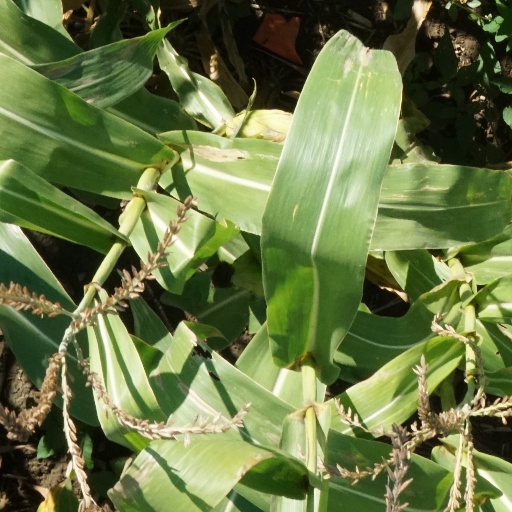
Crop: maize; corn